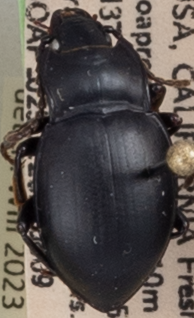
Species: Metrius contractus
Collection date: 2022-08-09
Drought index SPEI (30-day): -1.046
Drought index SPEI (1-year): -1.45
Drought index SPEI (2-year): -2.09